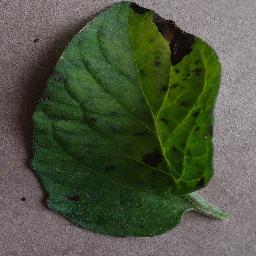
Label: Tomato___Early_blight